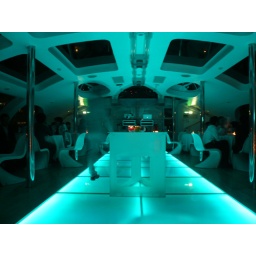
a water bus designed by Leiji Matsumoto